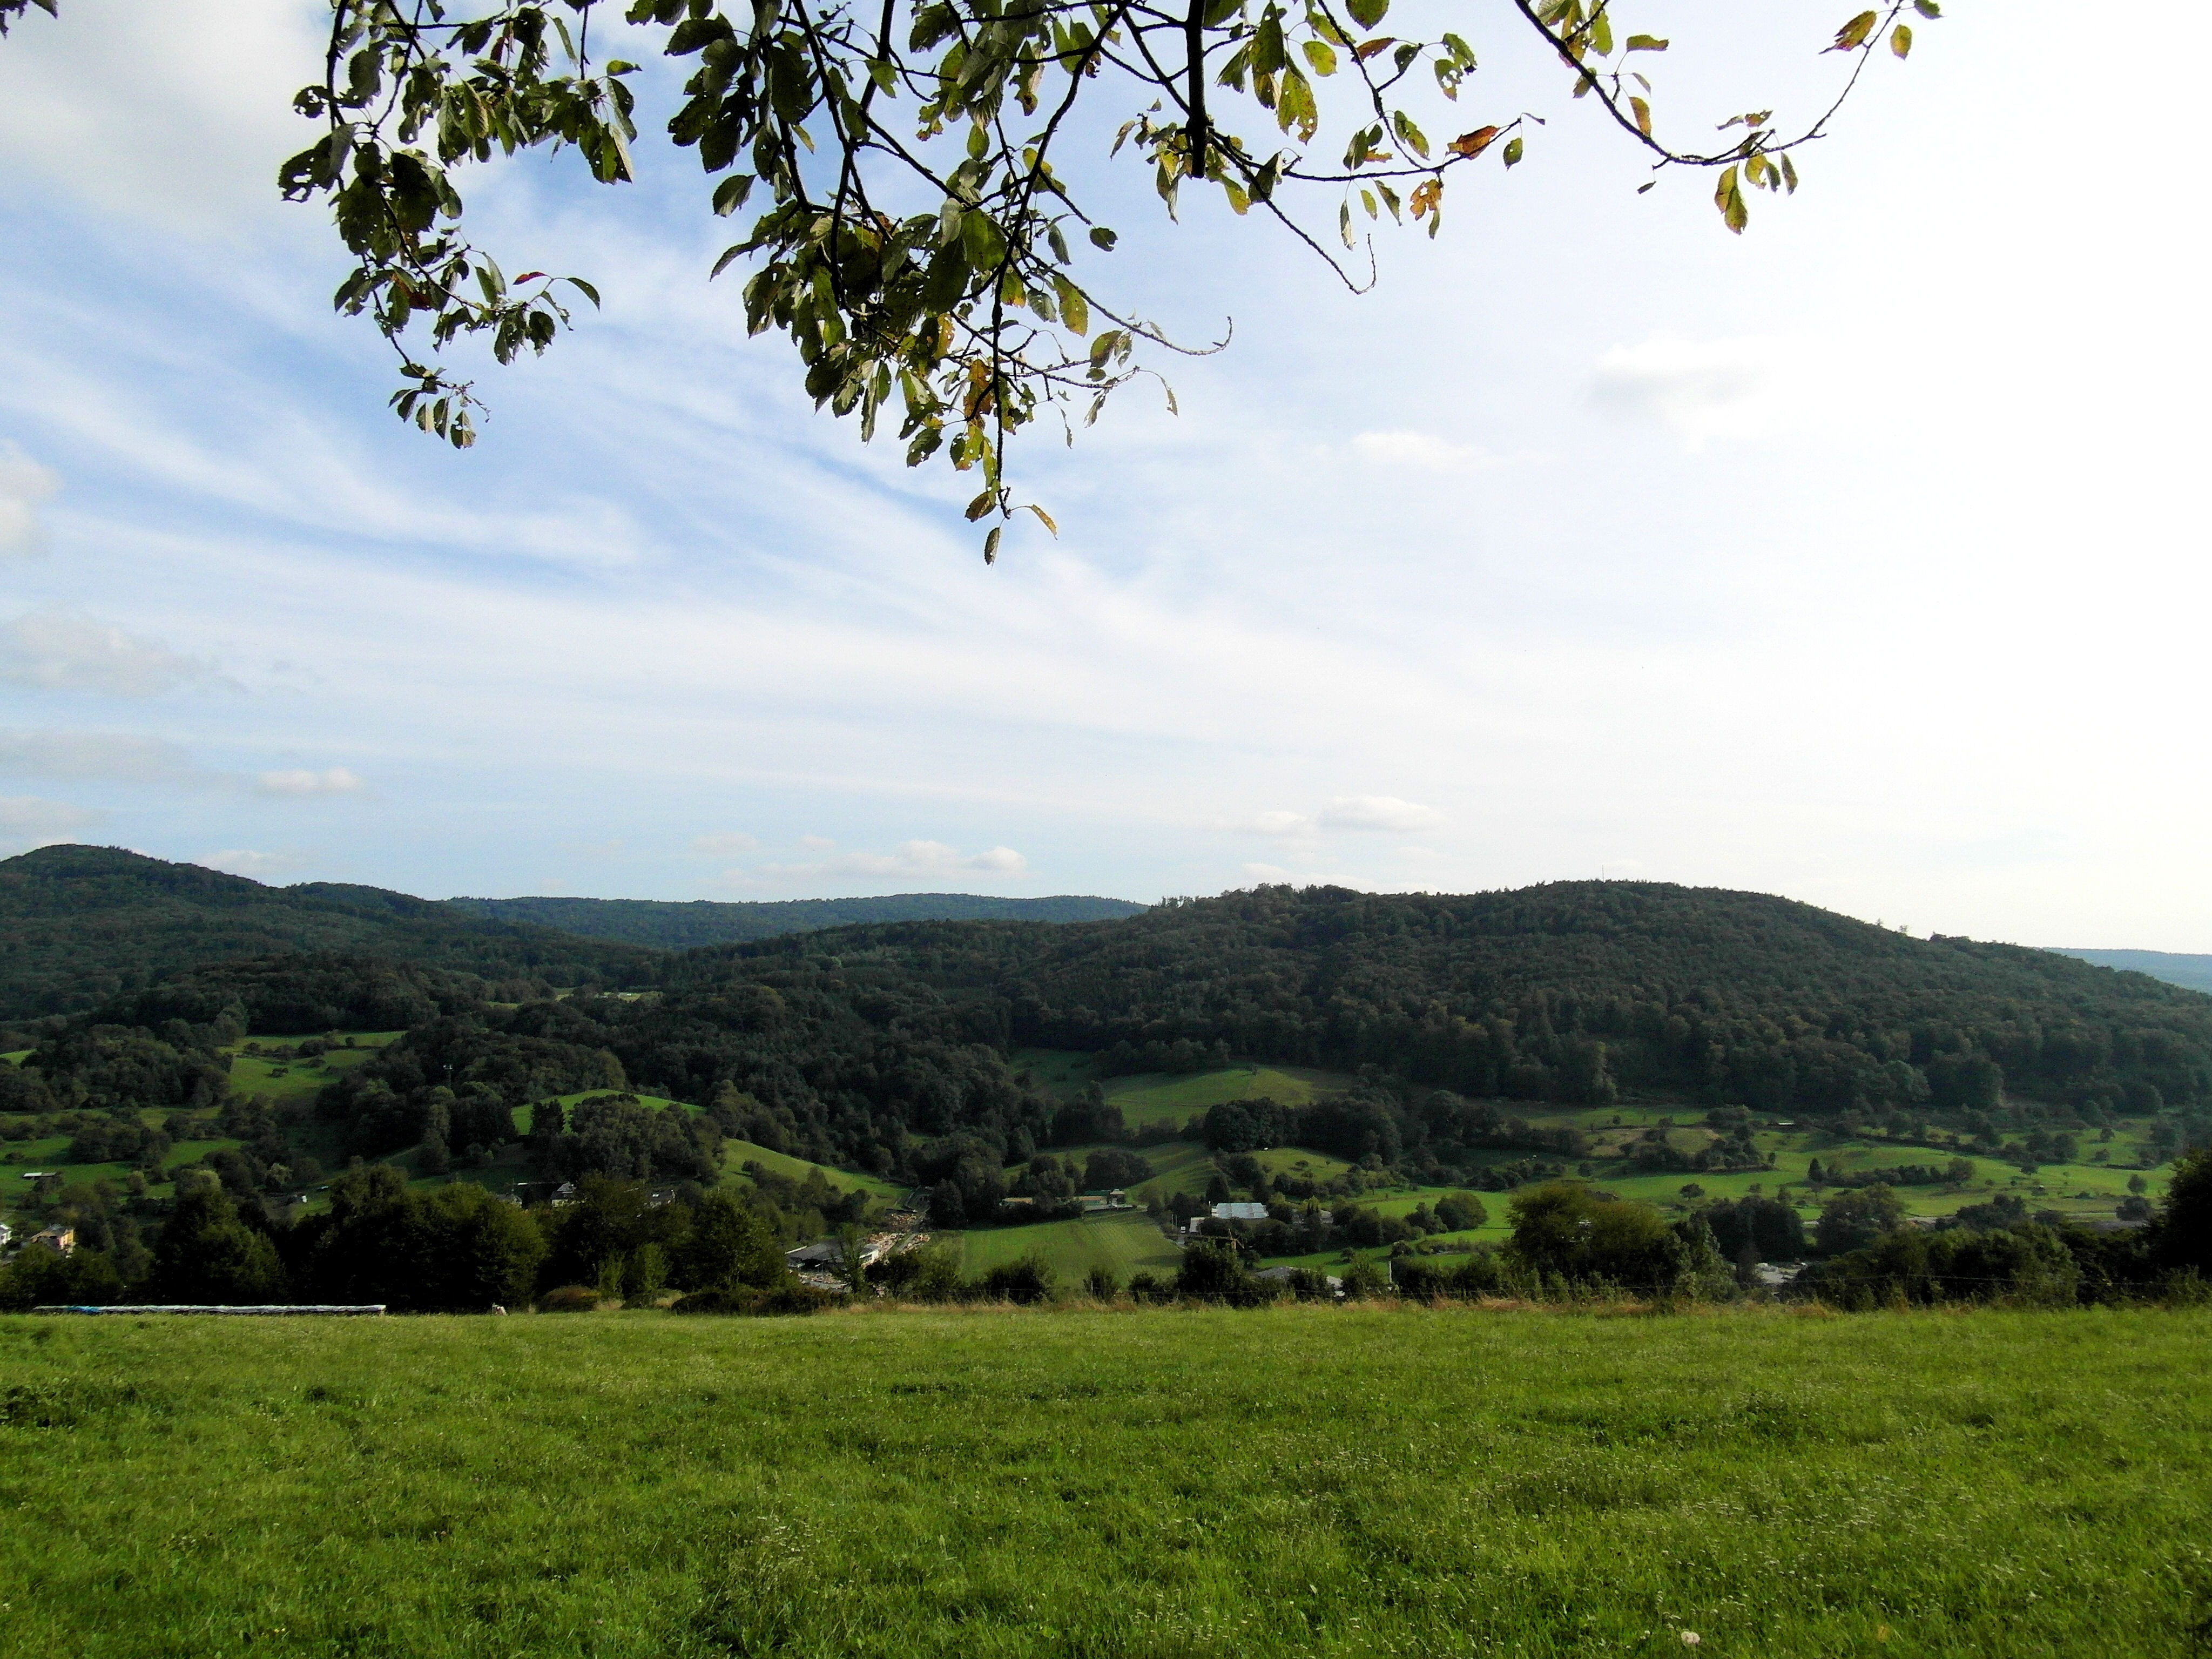
landscape, tree, nature, forest, grass, mountain, plant, sky, hiking, field, meadow, hill, flower, view, green, pasture, agriculture, september, background, grassland, plateau, ecosystem, gentle, rural area, odenwald, geographical feature, mountainous landforms